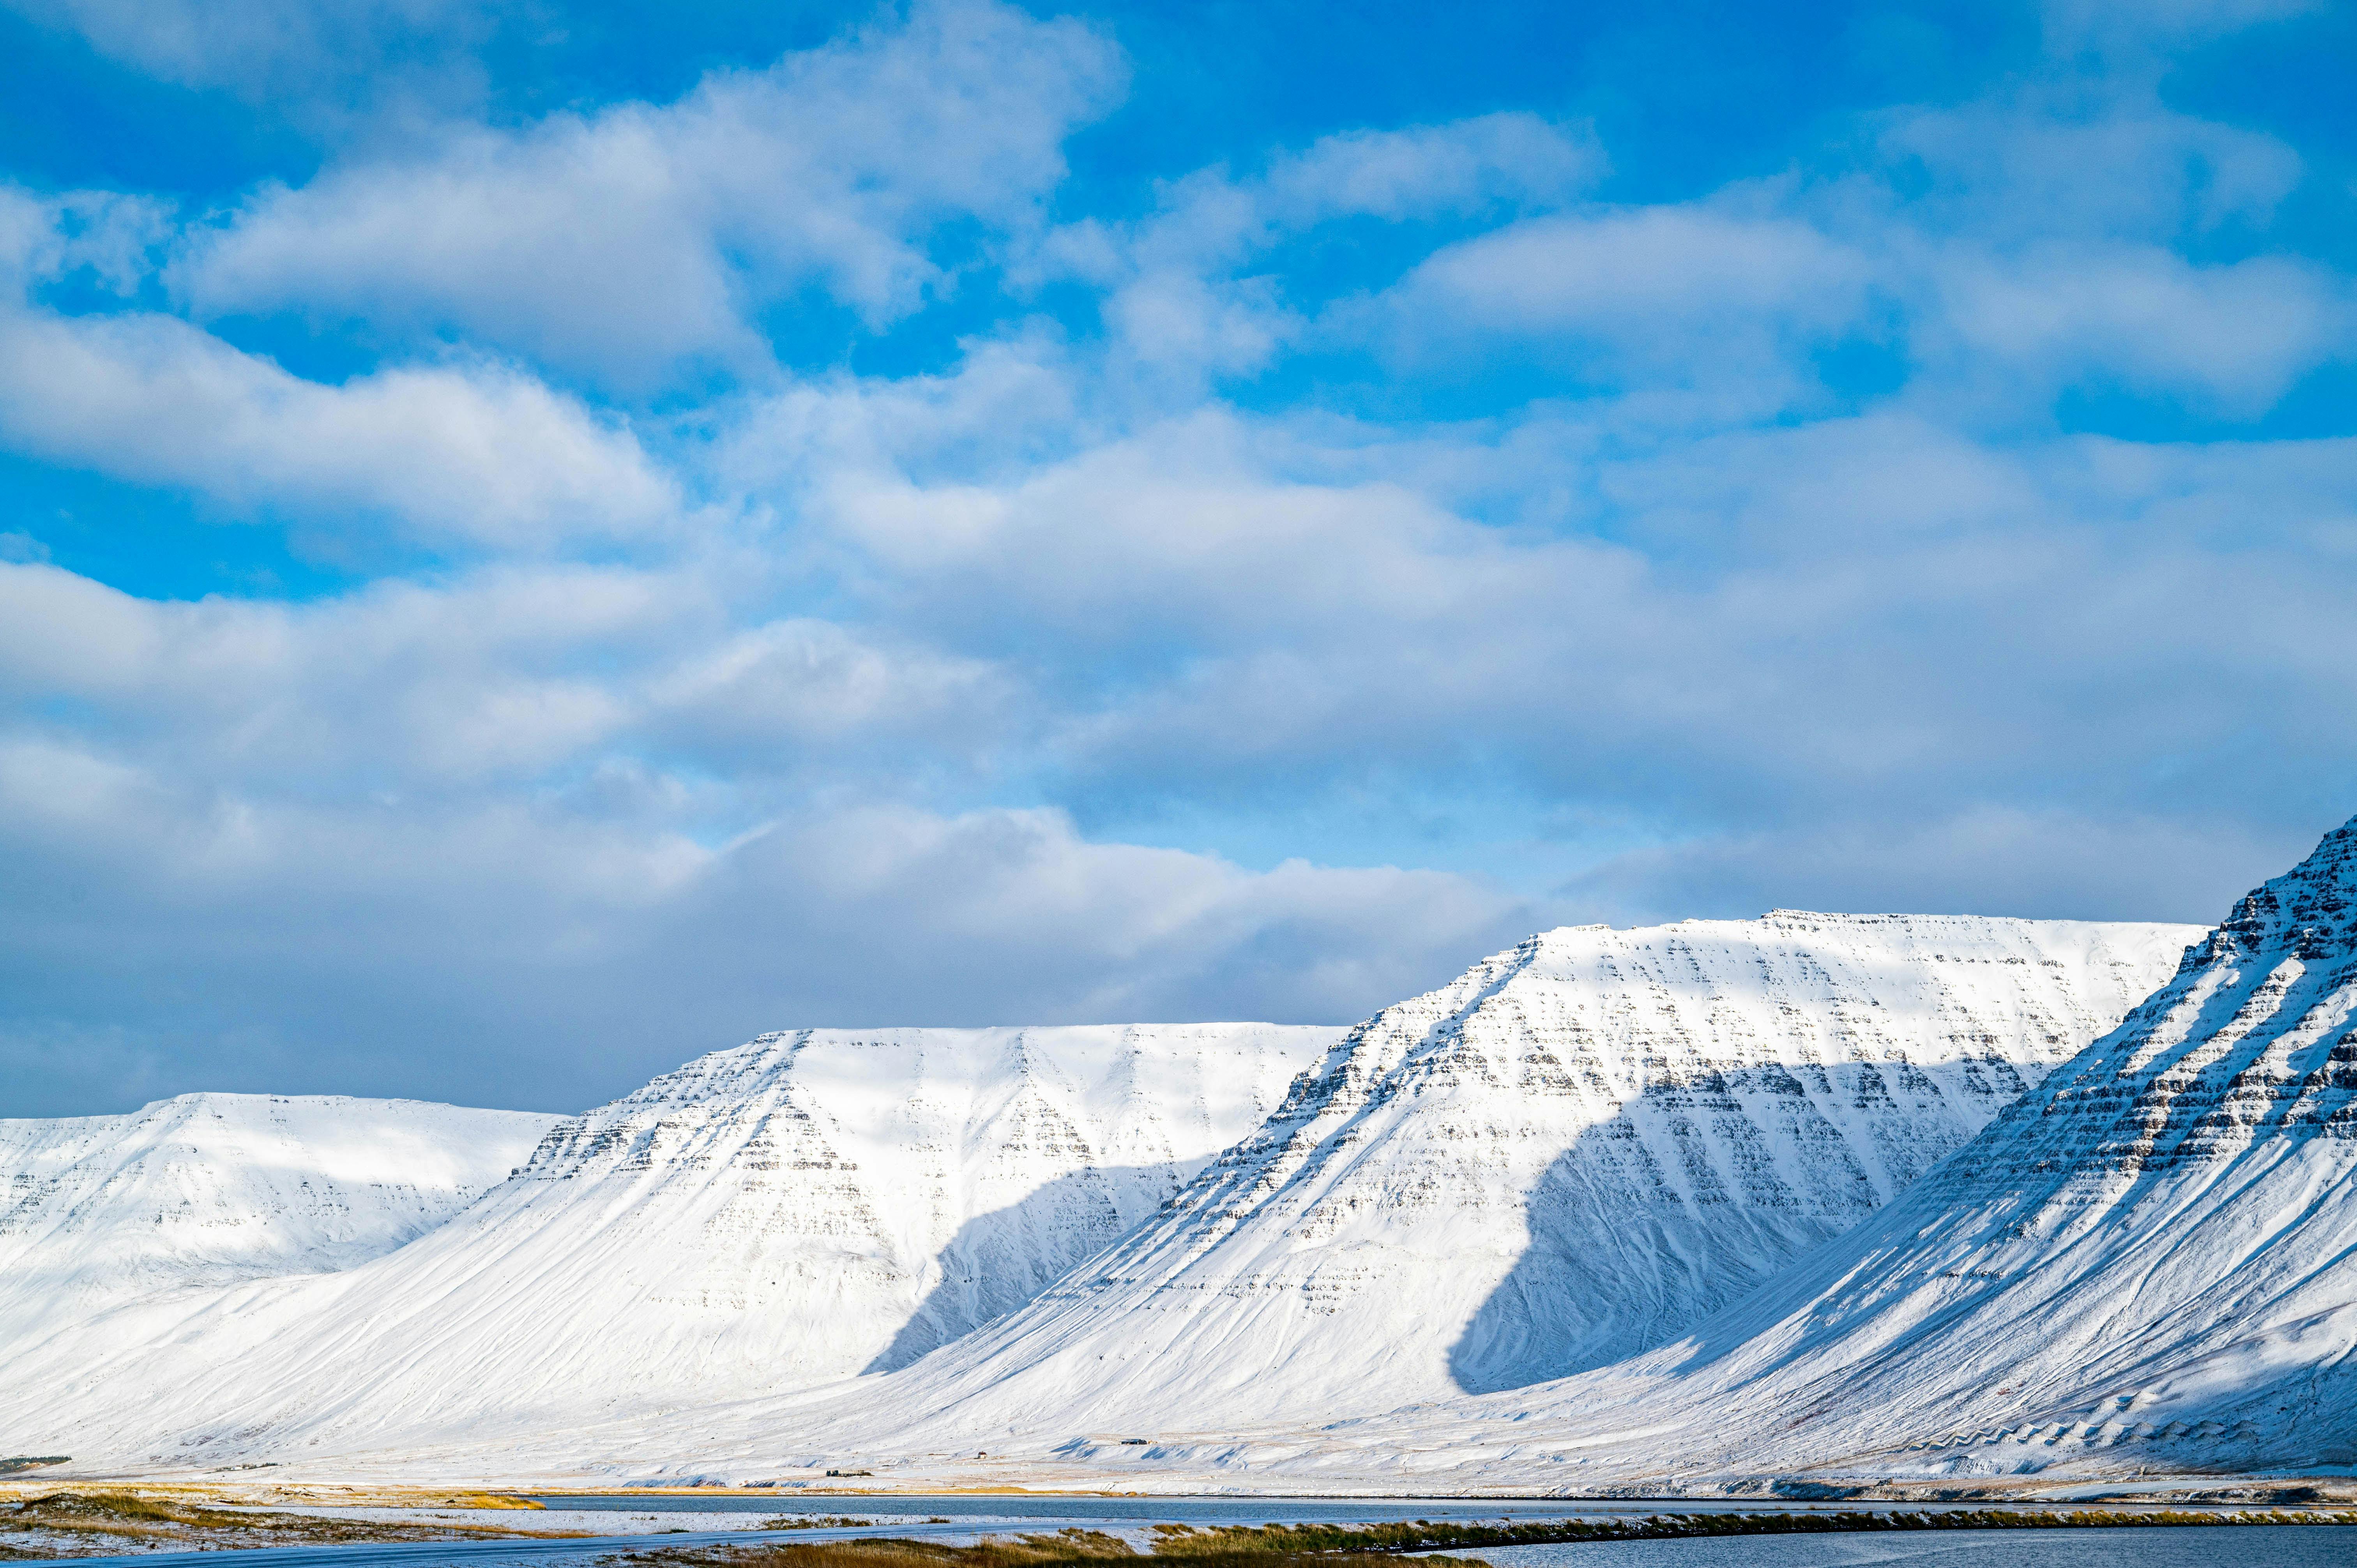
blue, cloud, sky, water, mountain, ecoregion, snow, highland, natural landscape, body of water, slope, polar ice cap, sea ice, ice cap, iceberg, mountainous landforms, cumulus, arctic ocean, mountain range, landscape, freezing, glacial landform, geological phenomenon, horizon, hill, lake, melting, road, fell, wind wave, massif, grassland, meteorological phenomenon, winter, ocean, sound, ridge, glacier, wind, reservoir, nunatak, wave, lake district, loch, reflection, tundra, channel, arctic, coast, glacial lake, inlet, sea, summit, moraine